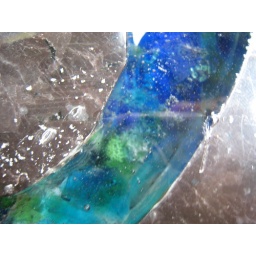
Working on the kitchen countertop prototype - Urethane resin poured over glass